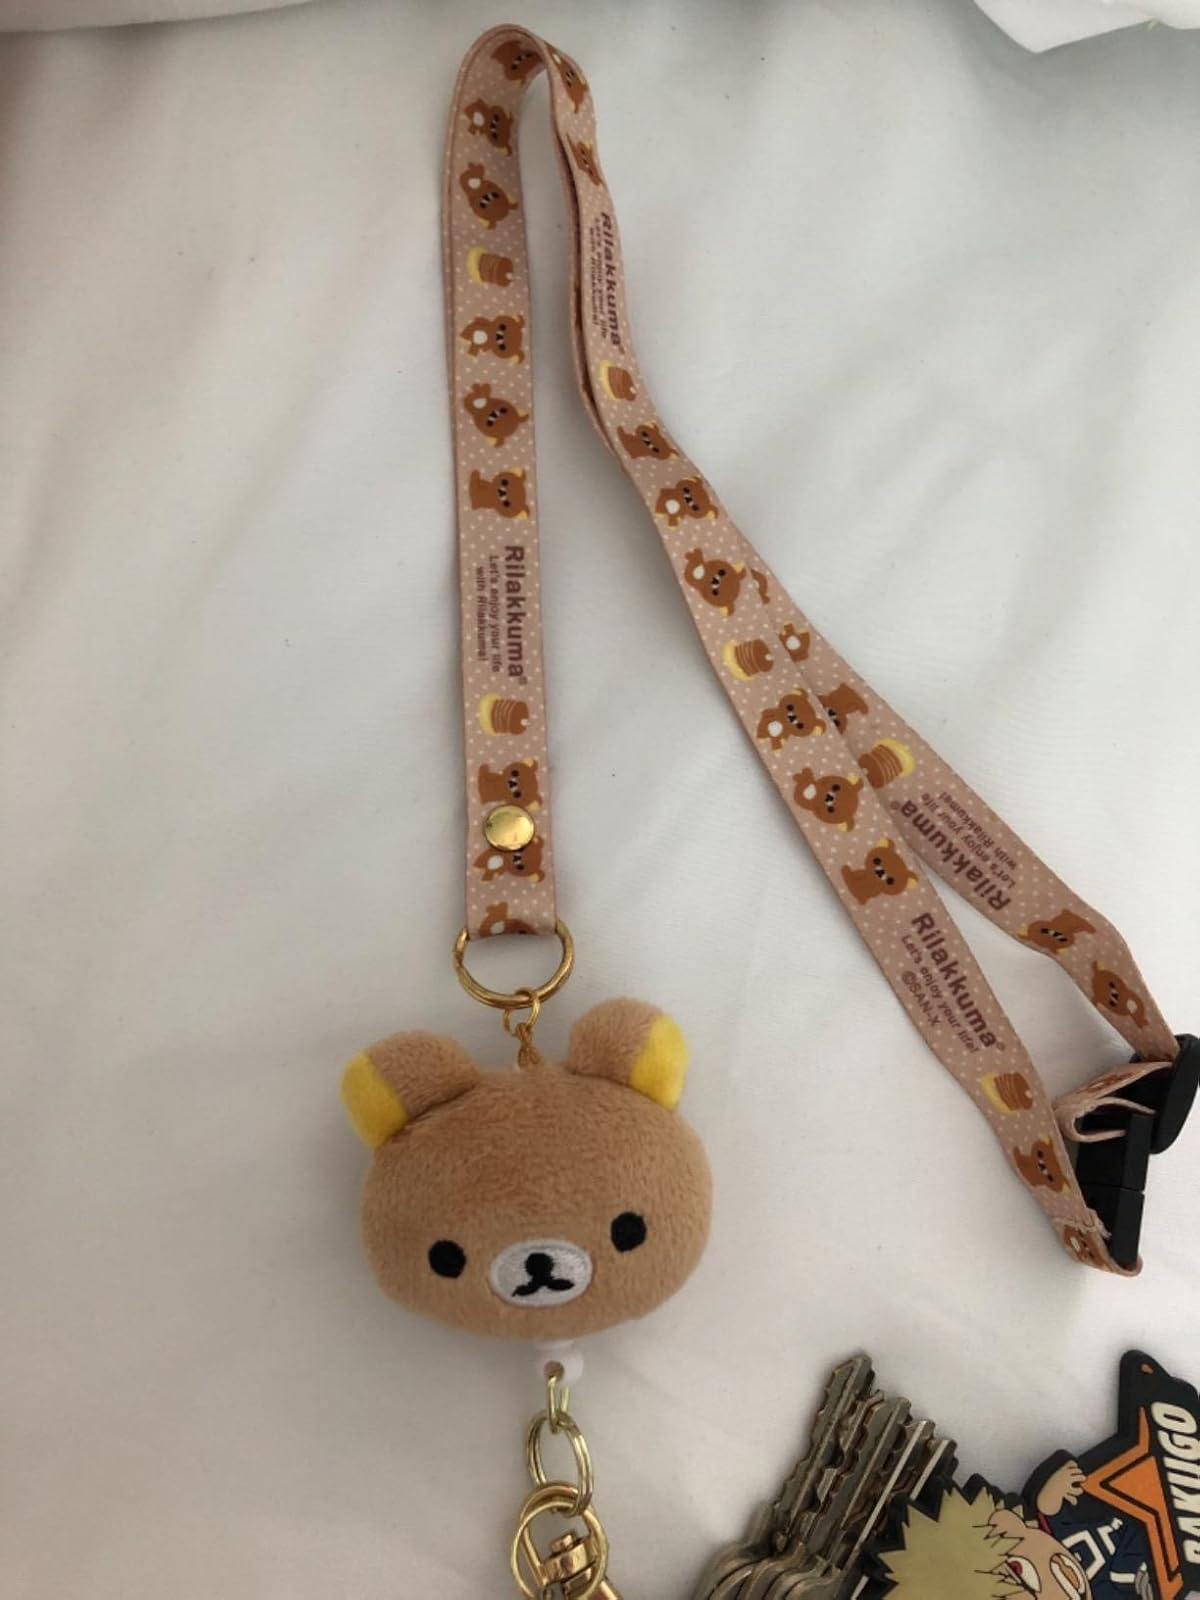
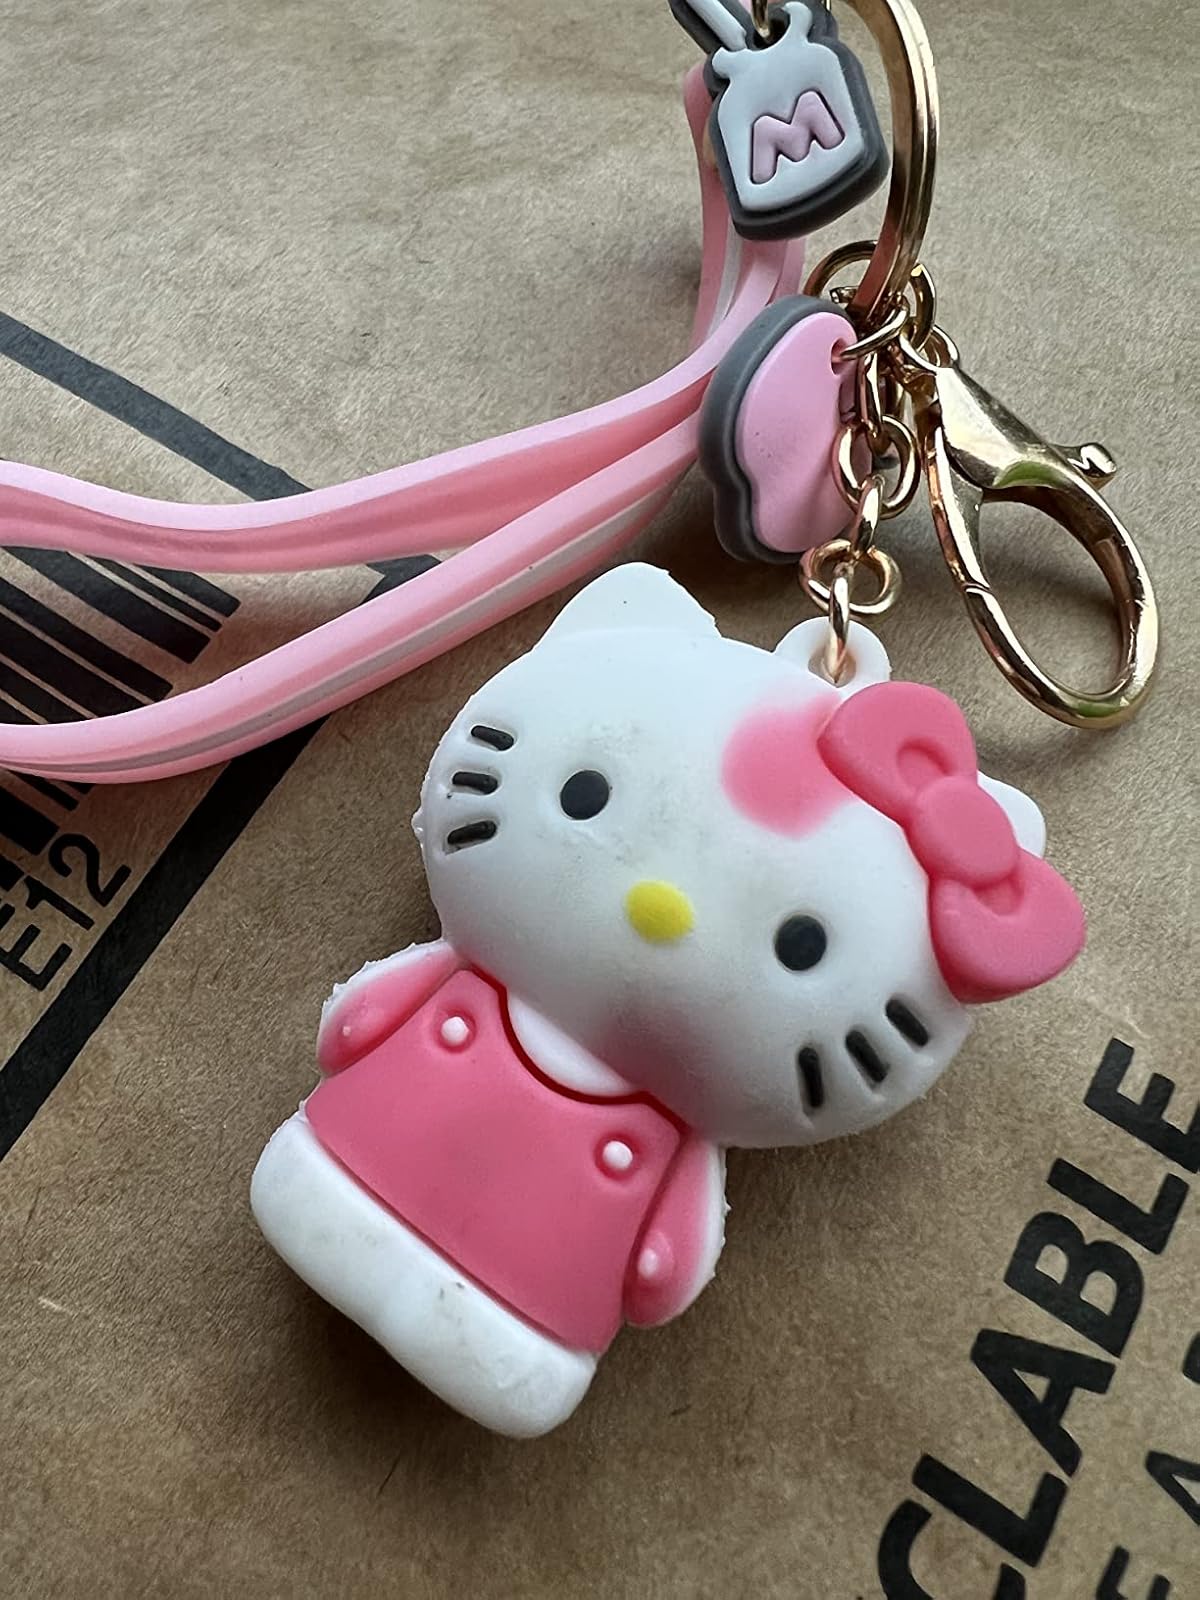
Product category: accessories_keychain
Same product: no